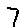
Label: 7